Adawro River

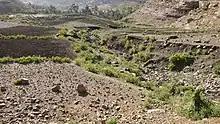
Adawro River

Runoff mostly happens in the form of high runoff discharge events that occur in a very short period (called flash floods). These are related to the steep topography, often little vegetation cover and intense convective rainfall. The peaks of such flash floods have often a 50 to 100 times larger discharge than the preceding baseflow.